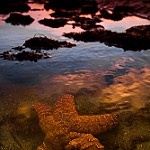
Label: sea